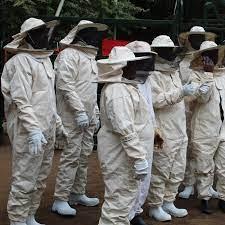
Watu wengi, wakiwa wamevaa mavazi maalumu ya kufanana kama kofia, glavu, buti na ovaroli wakijiandaa kwenda kurina asali msituni.